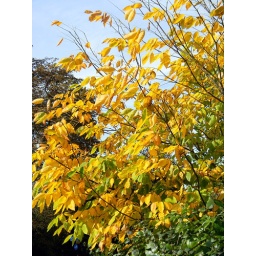
yellow autumn tree near Serpentine Hyde Park London 7th October 2010 14:46.10pm